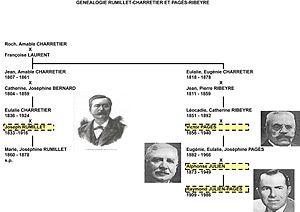
Arbre généalogie de Rumillet-Charretier et Pagès-Ribeyre
PAGÈS infusions est une société spécialisée dans la production d’infusions et de thés à Espaly-Saint-Marcel, en Haute-Loire. Son effectif est de 100 salariés.